Ladislaus Jánki

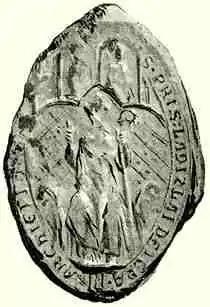
Seal of Ladislaus Jánki

Ladislaus Jánki (died between October 1336 and March 1337) was a Hungarian Franciscan friar and prelate in the first half of the 14th century, who served as Archbishop of Kalocsa and chancellor of the royal court from 1317 until his death. He was considered a faithful partisan of Charles I of Hungary.